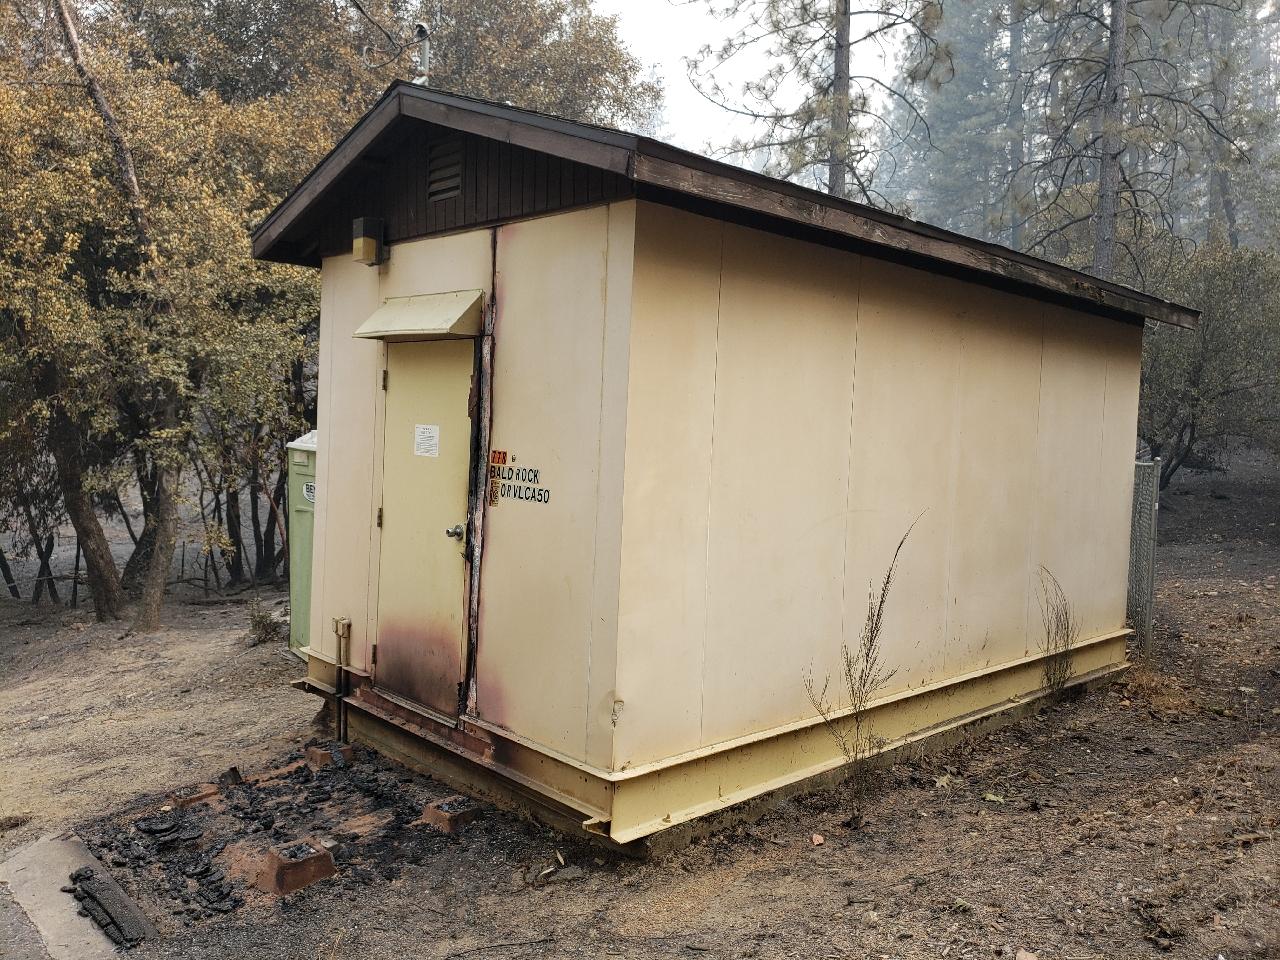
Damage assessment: affected